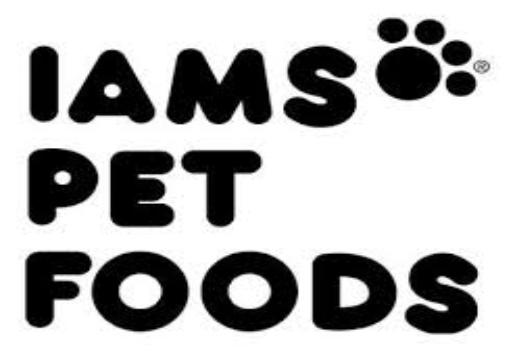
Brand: Iams
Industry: Food